Thomas Grenville

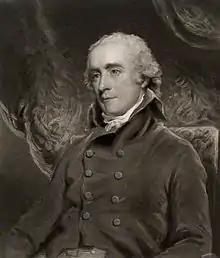
Thomas Grenville

Grenville died at Piccadilly, London, in December 1846, aged 90. He never married.